Arthur Soltvedt Møbelfabrikk

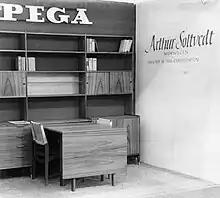
Pega-system furniture stand at an international furniture convention in Cologne, 1960.

First established in Øystese during the Second World War, the business relocated to the village of Florvåg on the island Askøy, just north of Bergen, in 1948.